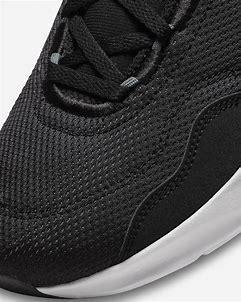
Brand: Nike
Model: Legend Essential 3 Next Nature